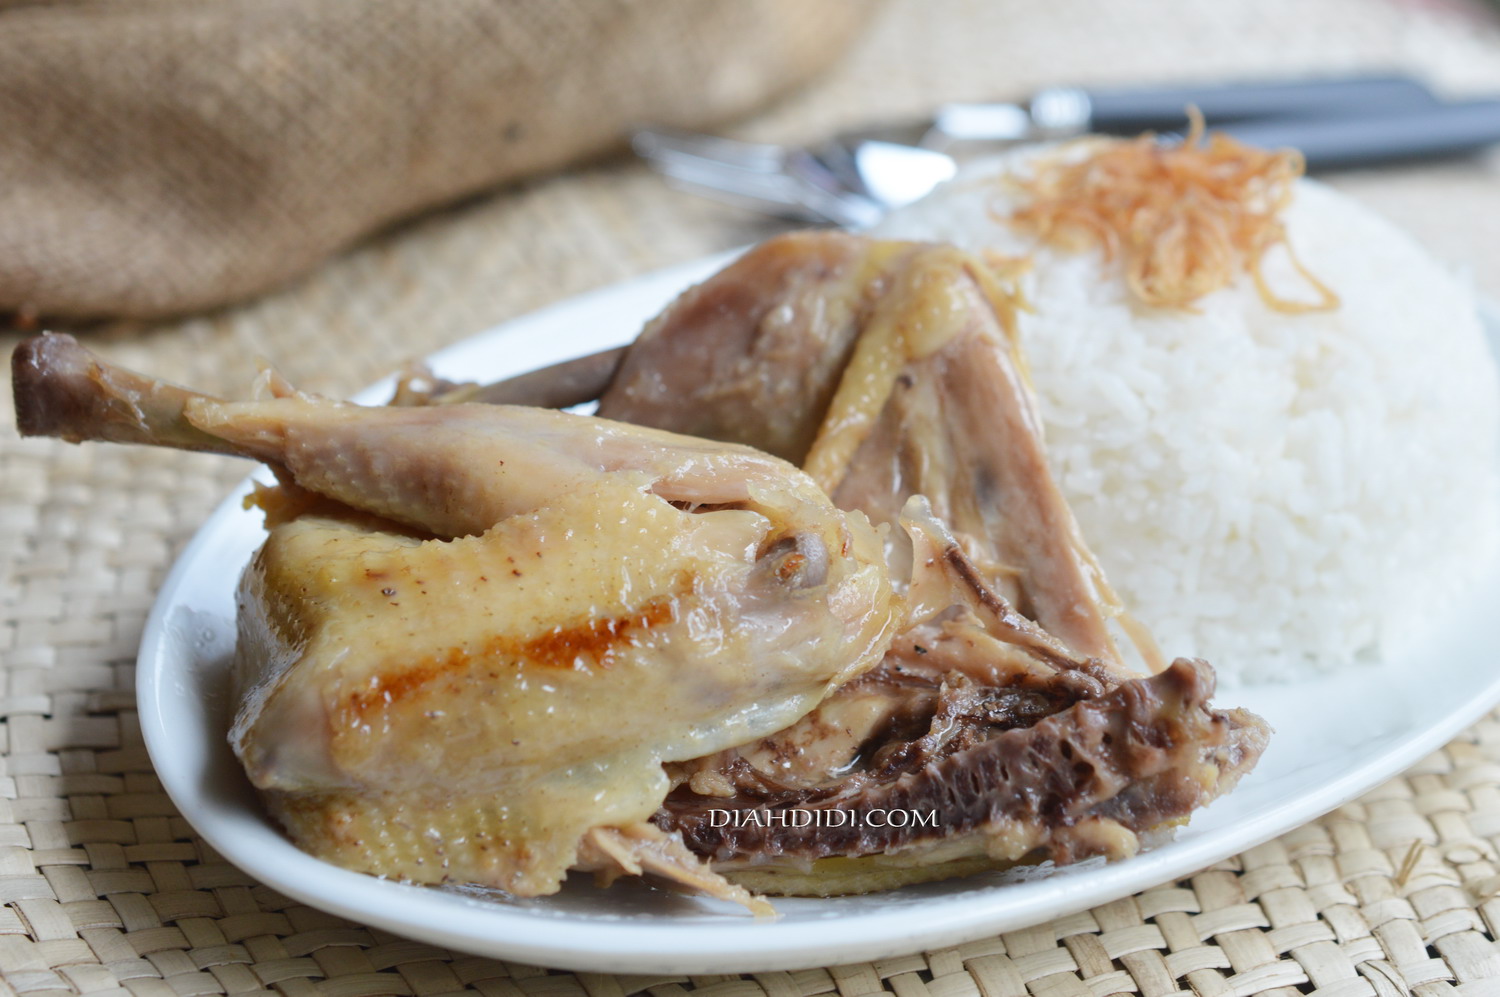
Label: ayam_pop